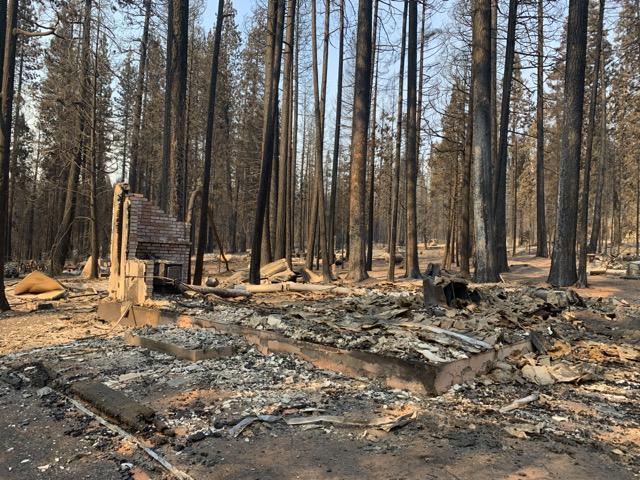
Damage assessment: destroyed